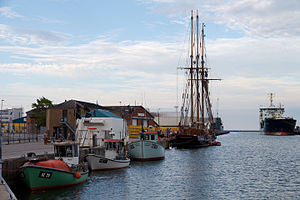
Køge Havn
Køge Havn i juli 2013
Køge Havn er en færge-, industrihavn og historisk havn ved den danske købstad Køge.